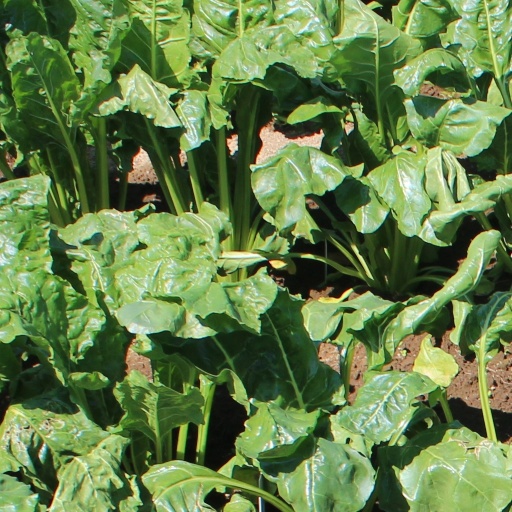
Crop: sugar beet